Mathias J. Alten House and Studio

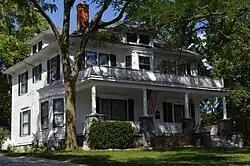

The Mathias J. Alten House and Studio is a single-family home located at 1593 East Fulton Street in Grand Rapids, Michigan. It was owned and lived in by Mathias Alten, a German-American impressionist painter, from 1914 until his death in 1938. The house was listed on the National Register of Historic Places in 2009.